Overlord: Fellowship of Evil

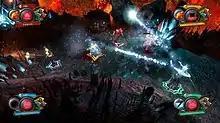
A gameplay screenshot of the game

"Overlord: Fellowship of Evil" is an action role-playing video game. Unlike the original "Overlord" and "Overlord II", the perspective of the game is shifted from third-person to an isometric top-down perspective, similar to the Nintendo DS game "". Players can choose to play as one of the four Netherghūls, including Inferna, a warrior who can attack enemies with swords, Malady, a sorcerer and a necromancer, a rogue called Hakon and Dark Elf Prince Cryos, who can create area-of-effect attacks. They can choose to play as different characters in different levels. Players can also call Minions to the battle. They can help and assist players in combat, as well as providing them protection. Players can choose from four types of Minions, namely Browns, Reds, Greens and Blues. Each of them is equipped with different skills, and players can decide when to use them. In addition, levels are generated procedurally, and loot can be collected. All the four characters can be upgraded by visiting a statue in the game's hub. Players can also craft their own weapons by visiting a weaponsmith called Ricket.